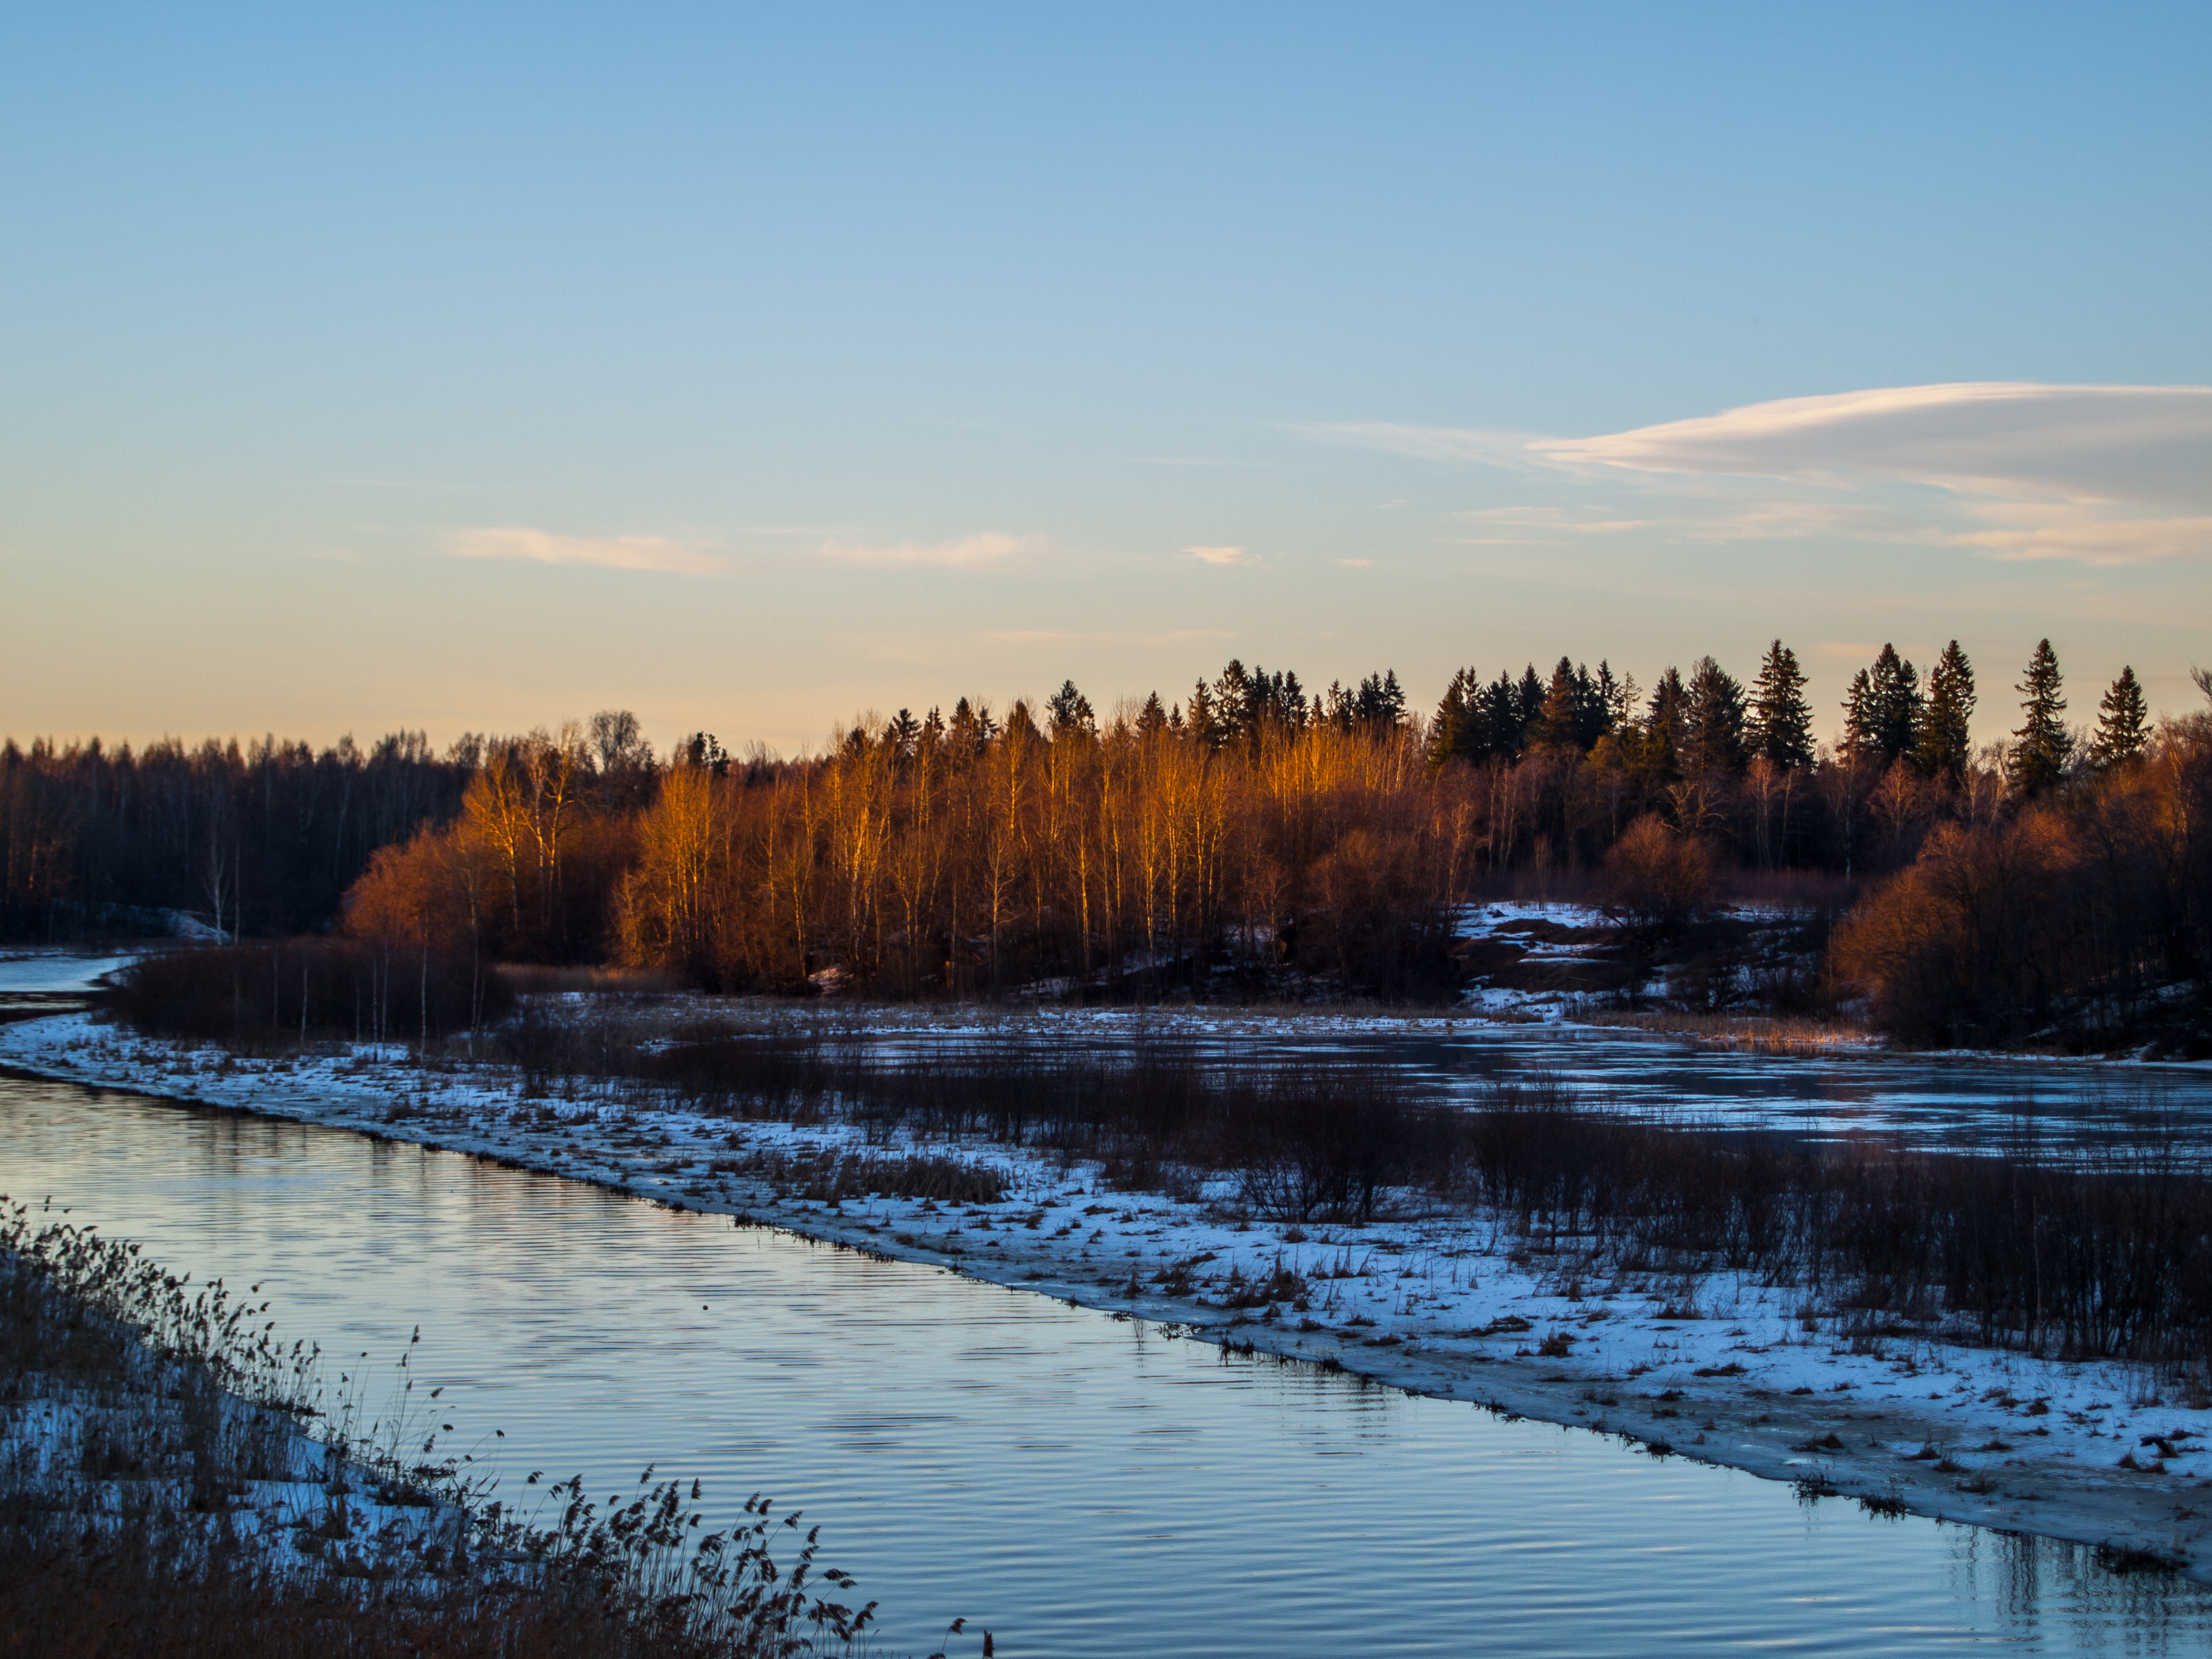
images, water, sky, cloud, plant, natural landscape, natural environment, tree, fluvial landforms of streams, larch, dusk, snow, watercourse, lake, bank, freezing, landscape, riparian zone, horizon, plain, lacustrine plain, tidal marsh, grassland, forest, calm, wetland, frost, stream, reservoir, shore, salt marsh, winter, creek, reflection, wildlife, Freshwater marsh, marsh, lake district, dawn, loch, pond, nature reserve, bog, evening, conifer, fen, floodplain, channel, ocean, riparian forest, inlet, sunrise, hill, sunset, afterglow, swamp, autumn, bayou, tundra, pine family, rock, sea